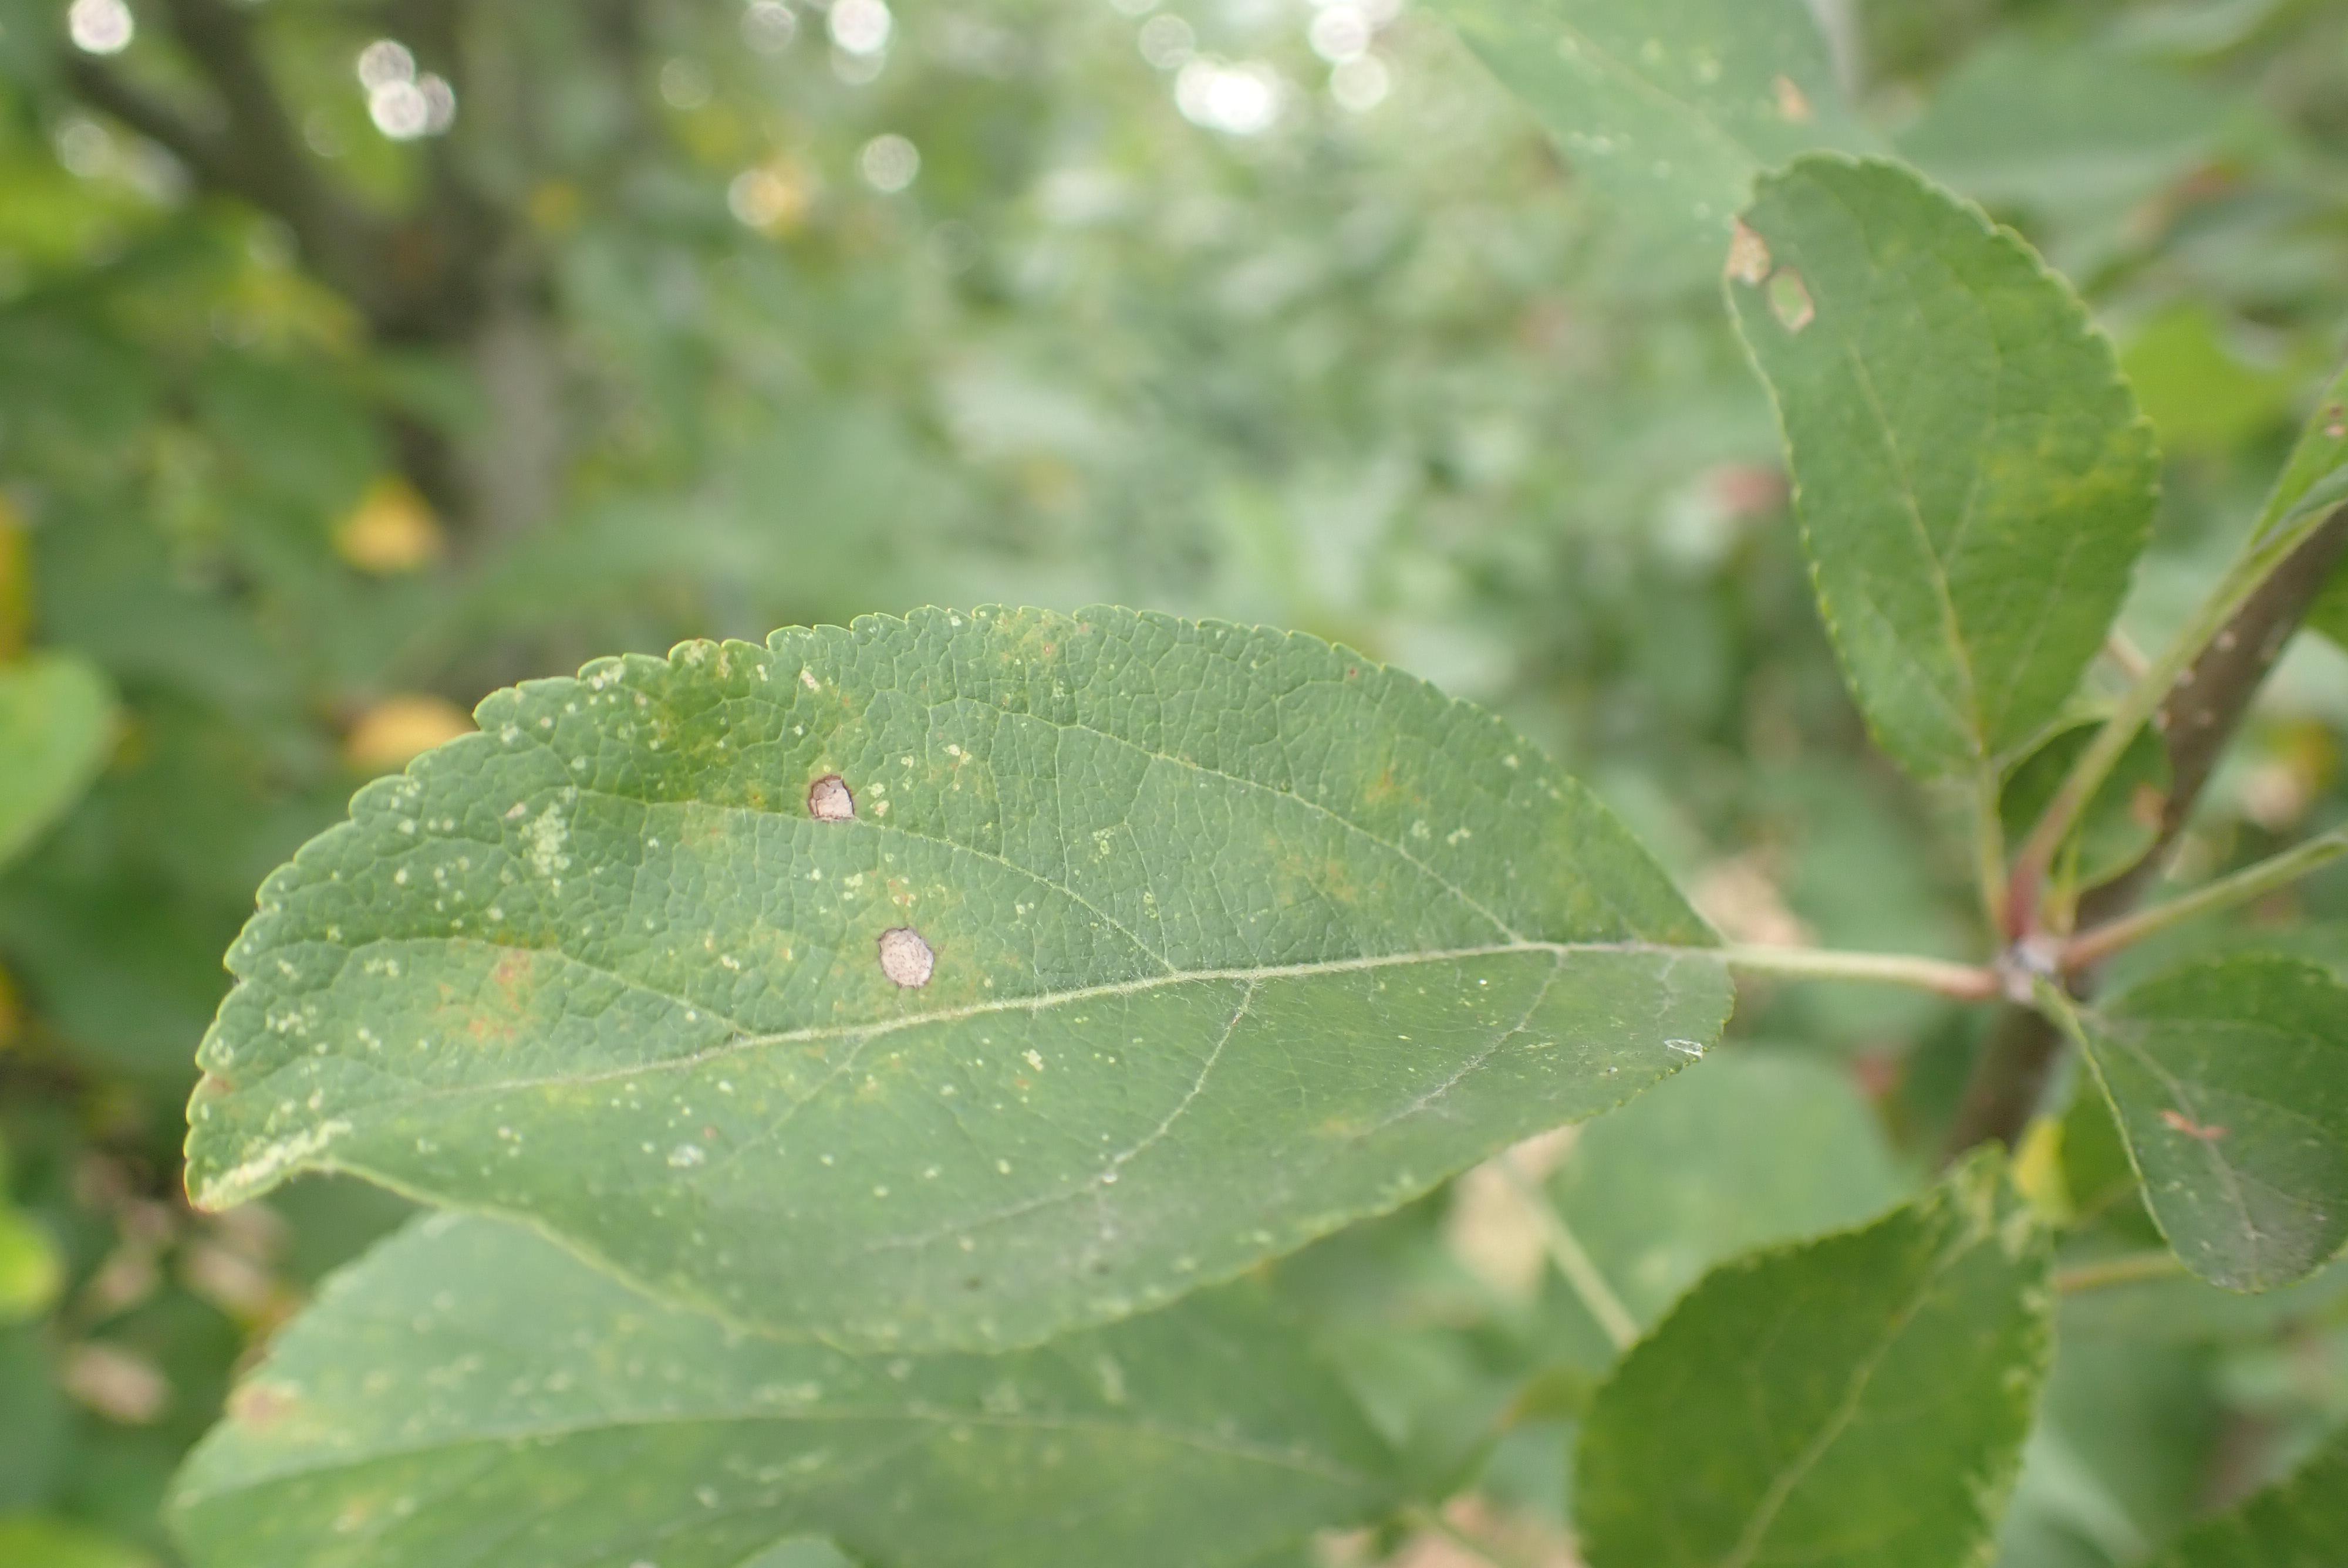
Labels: complex